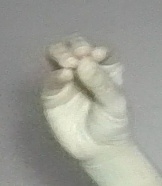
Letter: ha